Ainu cuisine

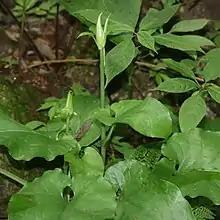
"Cardiocrinum cordatum" plant.

Salmon was fished in quantities greater than what could be eaten immediately, especially in fall, and processed into preserved food so it could last up to six months. The first step in the process was to remove the head and internal organs of the fish, which was then dried on a rack outside before being taken inside and smoked in the hearth. Trout (') and Japanese char (') caught in summer were dried over a fire to prevent flies damaging the fish. These dried fish were eaten as is by pulling off the meat, or by rehydrating in water and eating as ingredients in soup or as a final cooked item itself. Salmon that was dried after the fish had laid eggs lost much of its flavor, so it was often stewed with added fish fats to improve the taste.